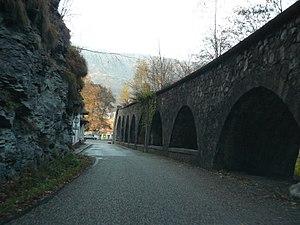
Vue sur les vestiges du viaduc utilisé anciennement par le chemin de fer industriel, à Allevard (Isère, France)
Allevard est une commune française située dans le département de l'Isère en région Auvergne-Rhône-Alpes, autrefois rattachée à l'ancienne province du Dauphiné. La commune est également connue sous le nom d'Allevard-les-Bains, en raison de la présence d'un service de cure thermale.
Le Chemin de fer des forges d'Allevard, appelé familièrement le Tacot est un chemin de fer industriel, construit dans le département de l'Isère par la société Schneider, en service de 1877 à 1968. Utilisé à l'origine exclusivement pour le transport vers les forges du Creusot puis de celles d'Allevard, du minerai de fer spathique provenant du site de La Taillat sur la commune de Saint-Pierre-d'Allevard, ainsi que les matériaux nécessaires à son extraction et la houille pour les fours à griller installés sur le site de Champ Sappey, il transporta occasionnellement des marchandises et des voyageurs, devenant un véritable lien social entre les villages qu'il traversait.